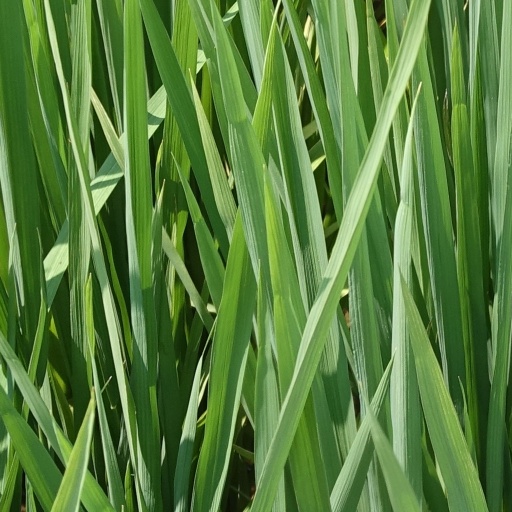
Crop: rice